Berliner Handels-Gesellschaft

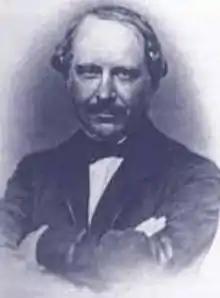
Gustav Mevissen (1815-1899) organized the consortium that established the BHG

The Berliner Handels-Gesellschaft (BHG) was a significant German joint-stock bank, founded in 1856 in Berlin. It relocated to Frankfurt following World War II.